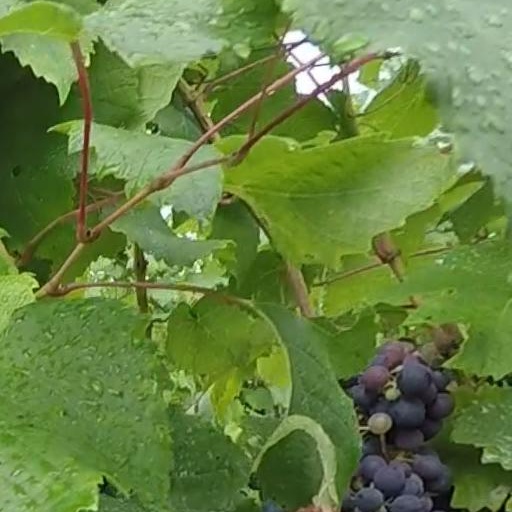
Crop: grape